Quispiguanca

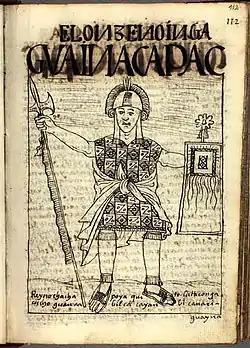
Huayna Capac

Inca emperors customarily acquired large royal estates to increase their power and wealth and that of their descendants who inherited the estates. Royal estates served as elegant country palaces and, at times, fortresses to fend off rivals for power. The ruins of other royal estates, notably Huchuy Qosqo and Machu Picchu are scattered up and down the Urubamba or Yucay Valley, commonly called the Sacred Valley.